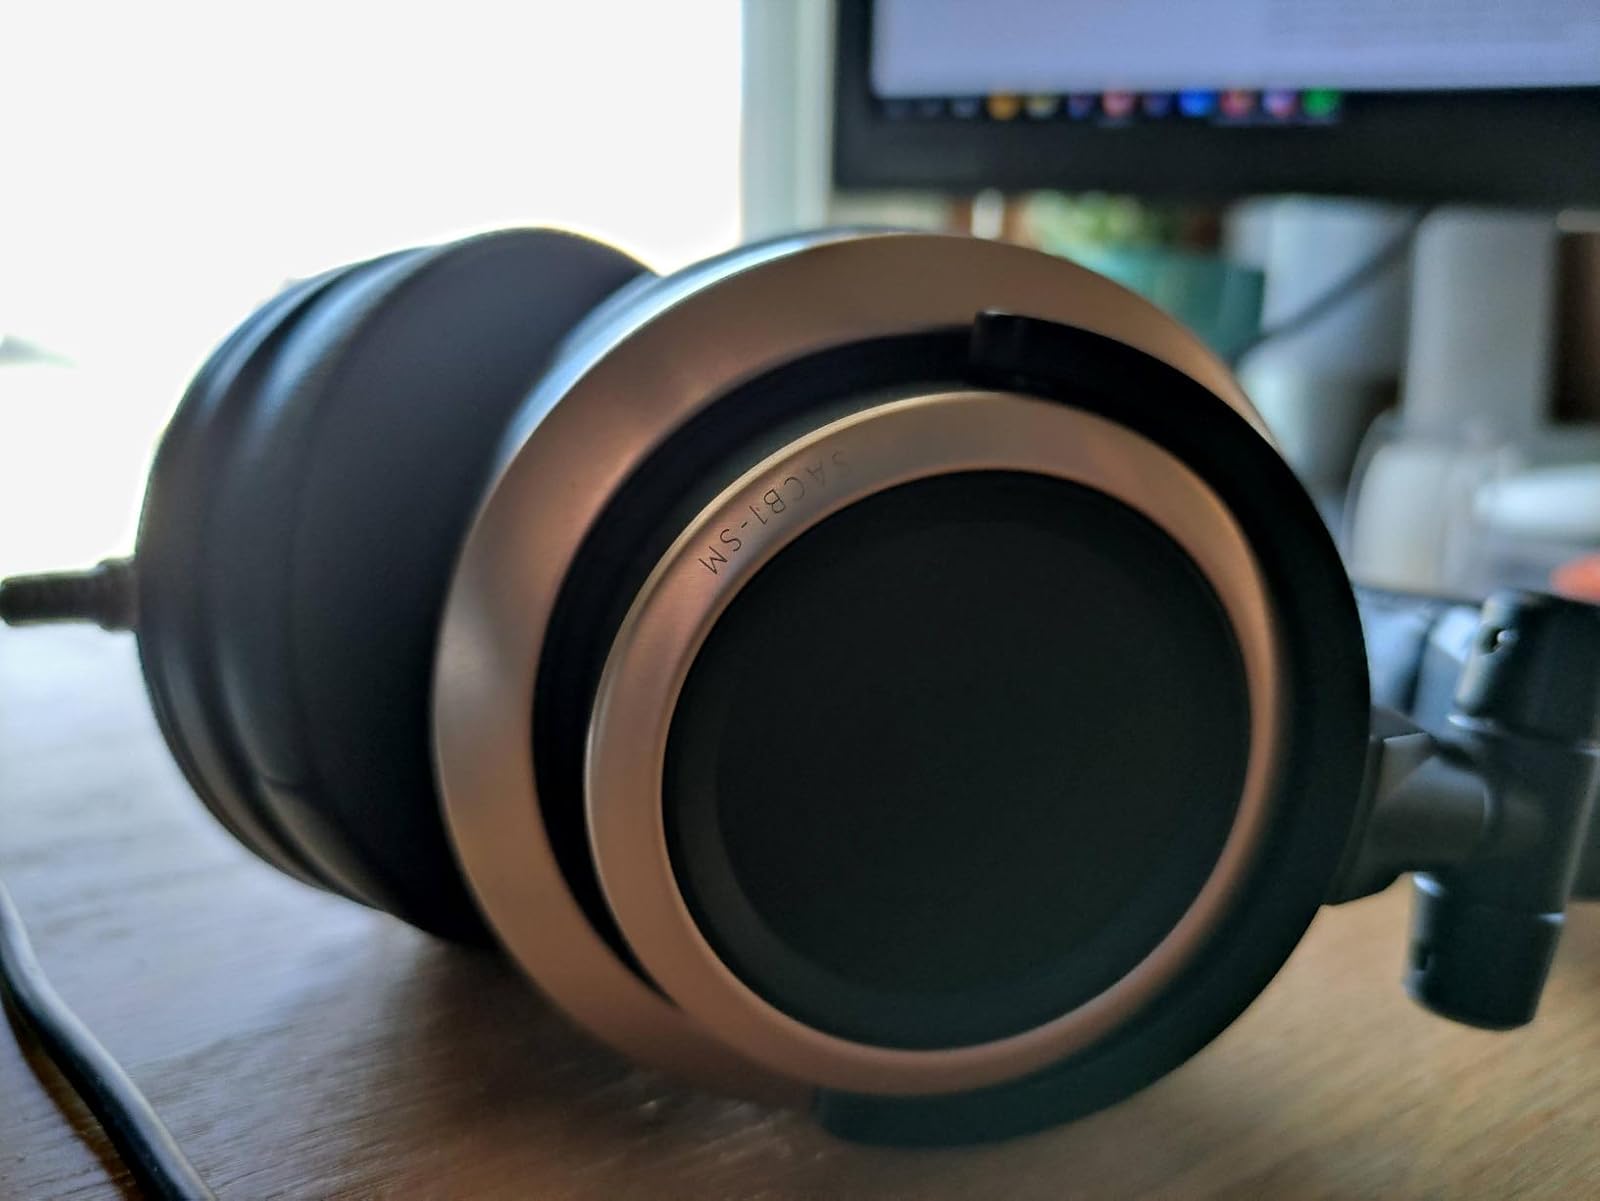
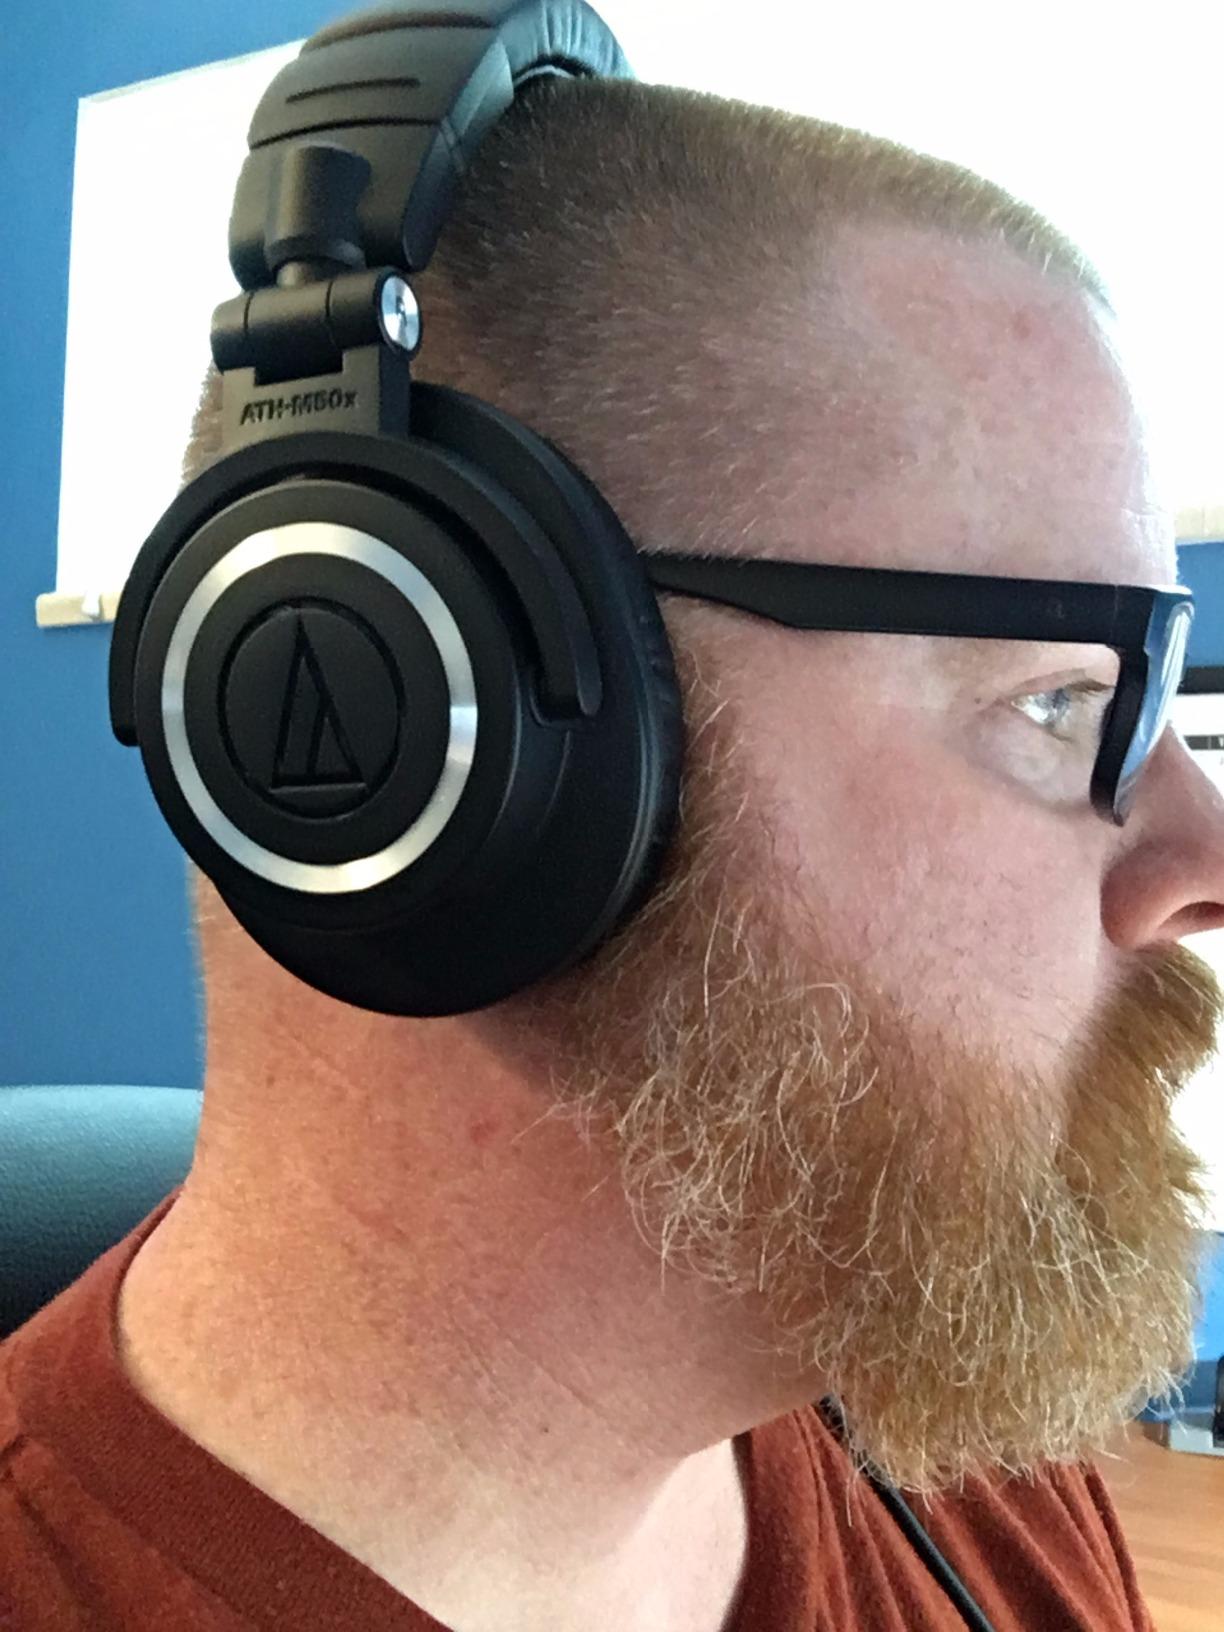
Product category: headphones
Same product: no